Mahabodhi Temple

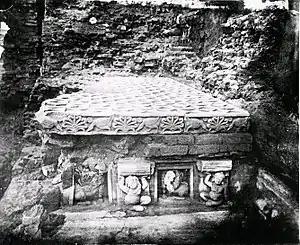
Discovery of the Diamond throne, built by Ashoka c. 250 BCE

In approximately 250 BCE, about 200 years after the Buddha was said to have attained enlightenment, Emperor Ashoka of the Mauryan Empire visited Bodh Gaya in order to establish a monastery and shrine on the holy site, which has today disappeared.